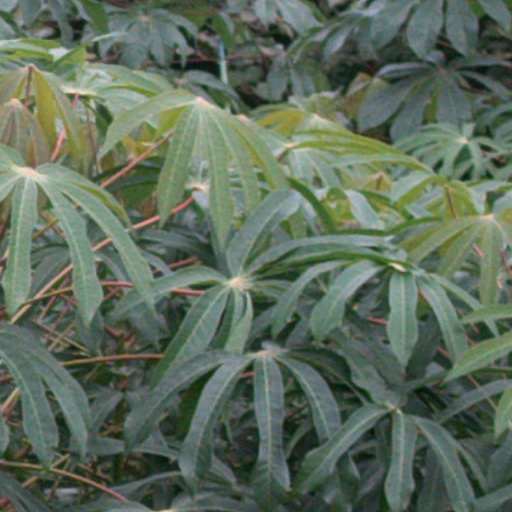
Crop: cassava